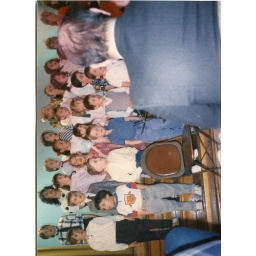
spike glee club program. he's in the blue shirt in the front row.